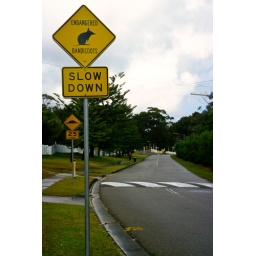
Warning sign in a suburban street in Manly, Sydeney Harbour // Minolta 800si, Sigma 28-70 EX, Fuji Sensia 100 //